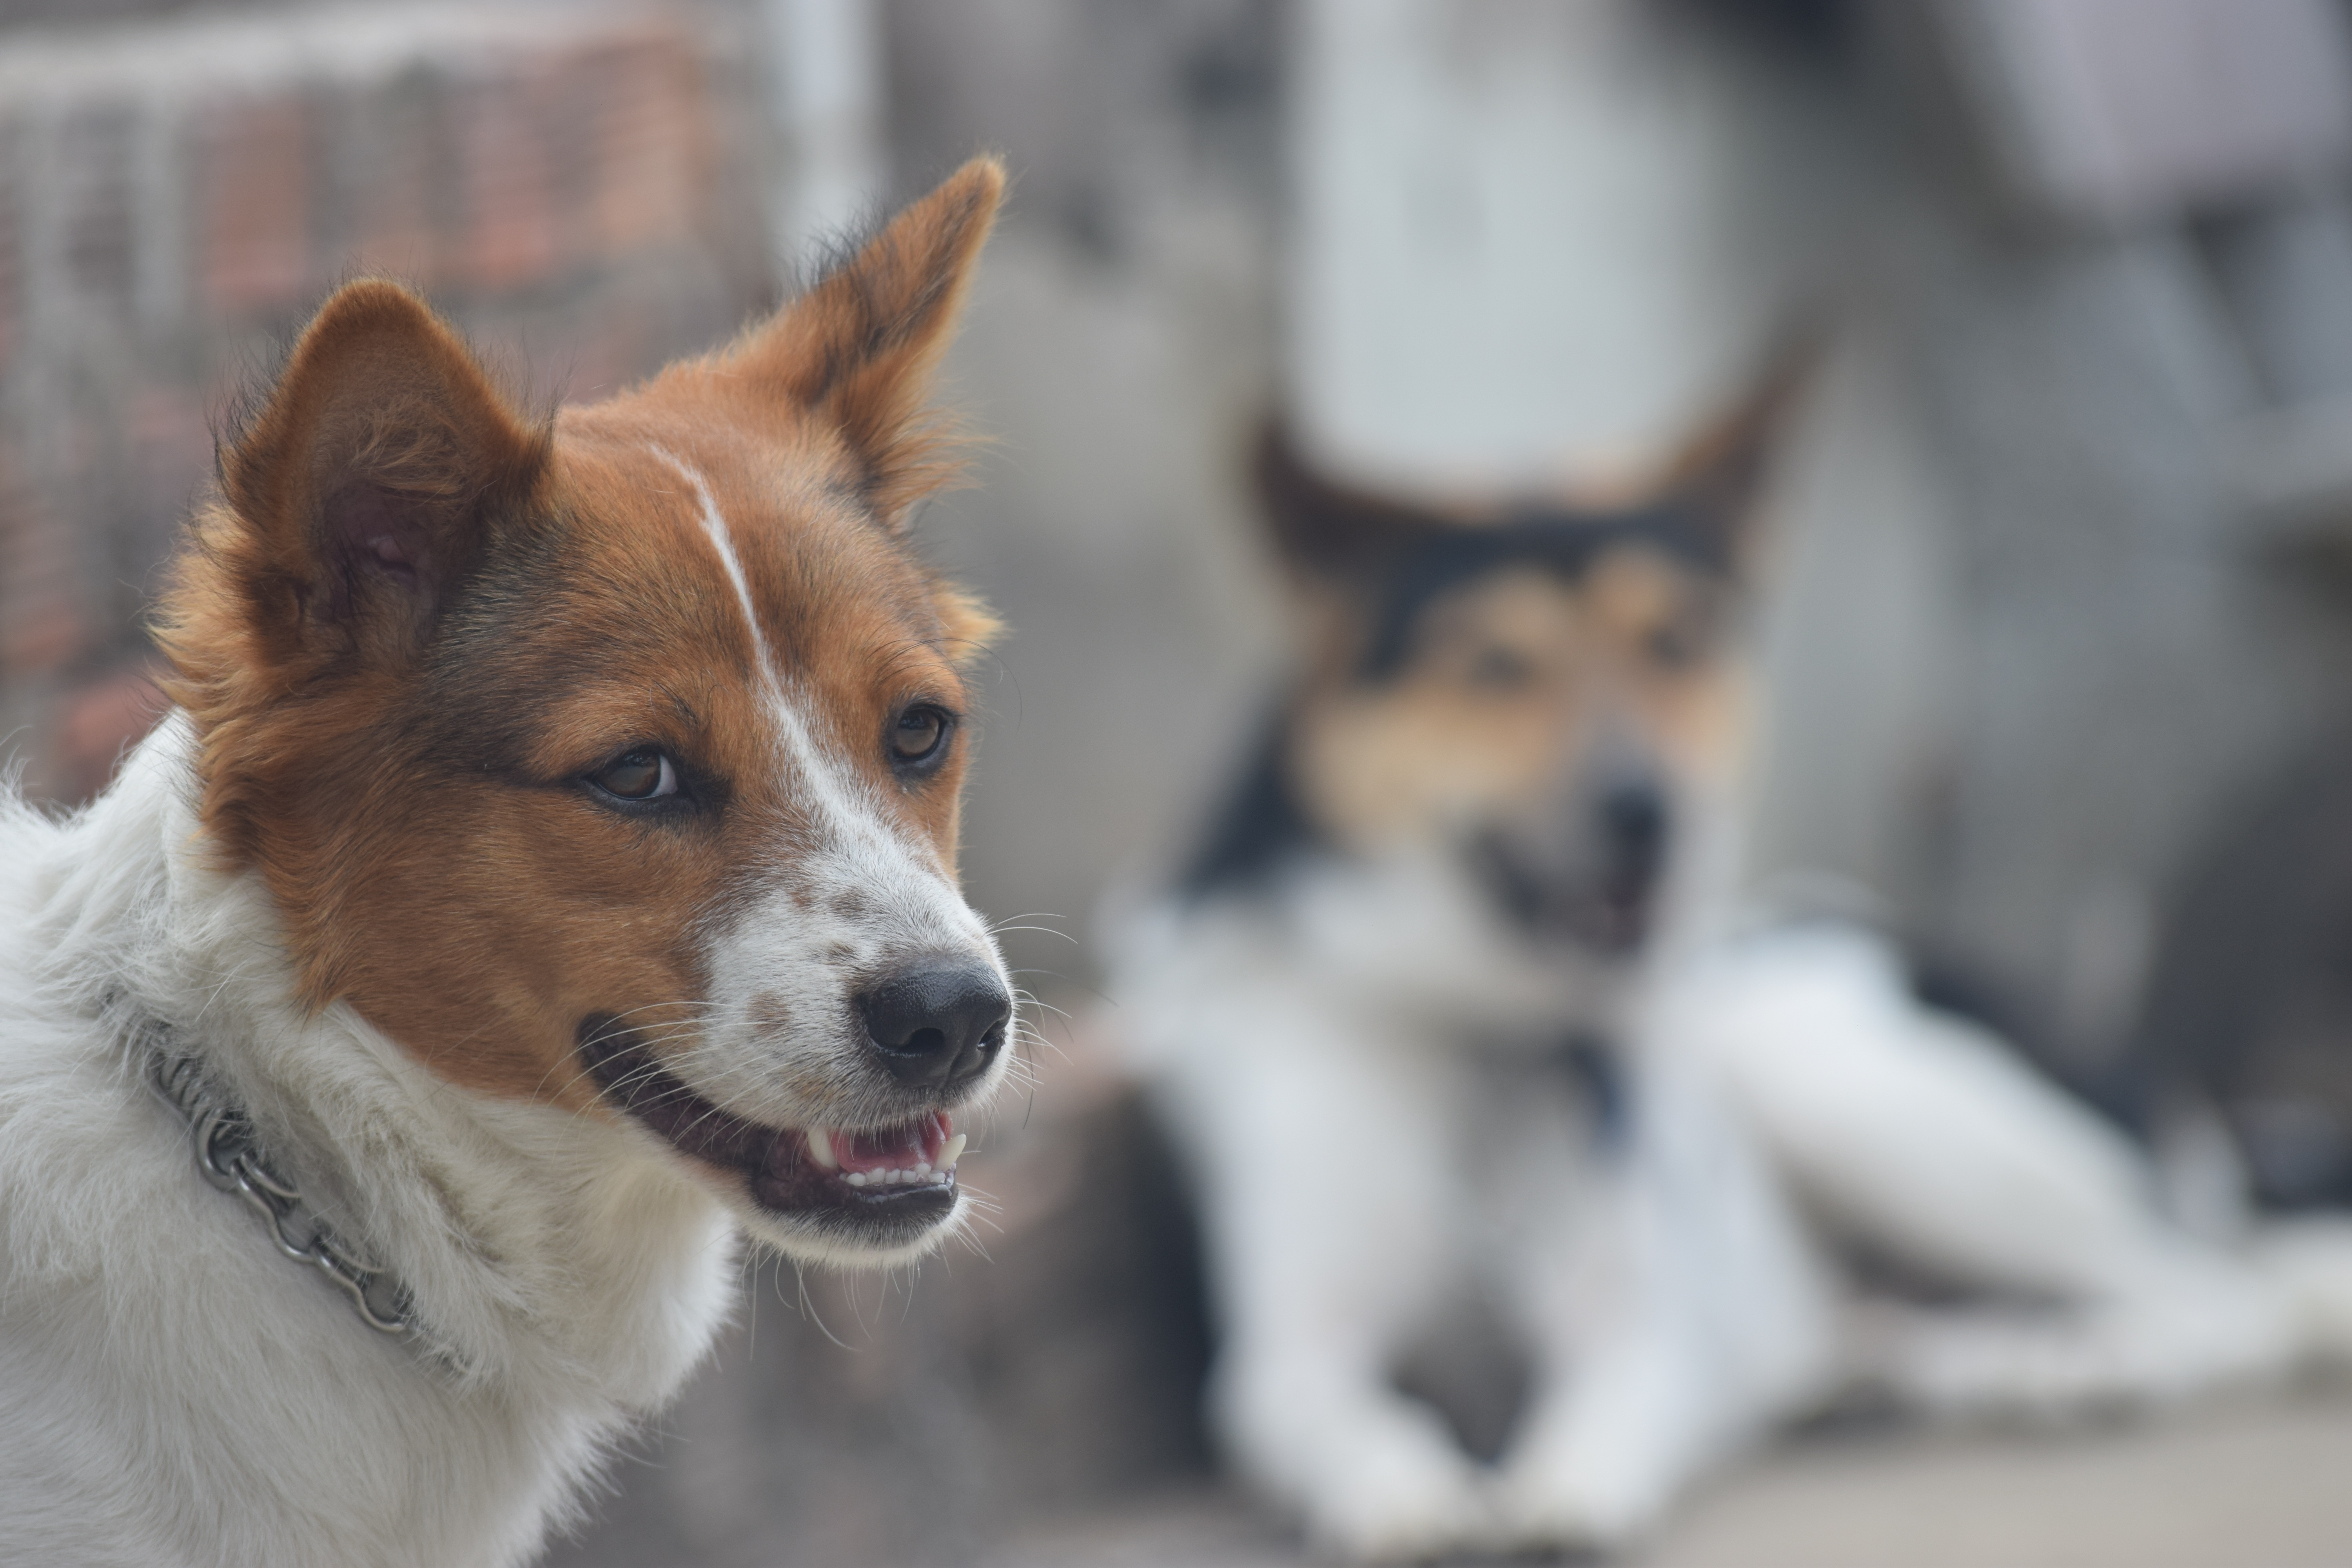
countryside, puppy, dog, animal, mammal, vertebrate, dog breed, welsh corgi, animal shelter, street dog, dog like mammal, dog breed group, norwegian lundehund, pembroke welsh corgi, not the same